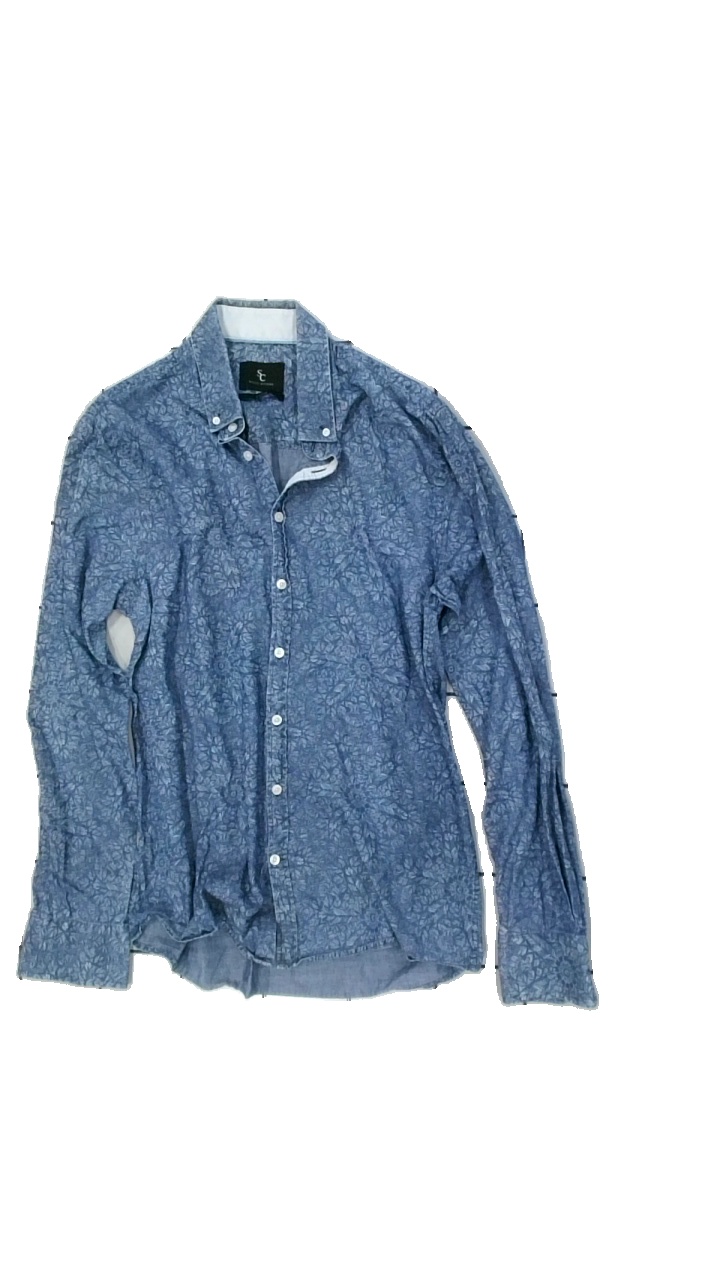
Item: Shirt (Men)
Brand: Savvy Citizen
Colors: Blue, White
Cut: Regular
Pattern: Floral print
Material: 100% cott
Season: All
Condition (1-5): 3
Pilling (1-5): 4
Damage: flera små fläckar
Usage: Reuse
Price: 50-100